Villa Gazzotti Grimani

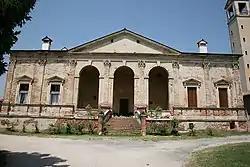

The Villa Gazzotti Grimani (1542) is a Renaissance villa, an early work of architect Andrea Palladio, located in the village of Bertesina, near Vicenza in the Veneto region of northern Italy.